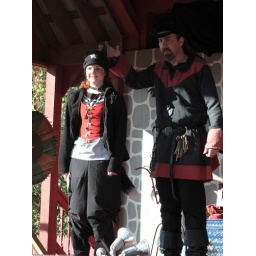
Kendra has to face public humiliation by mooing like a cow as her sentence for &amp;quot;excessive jubilation&amp;quot;